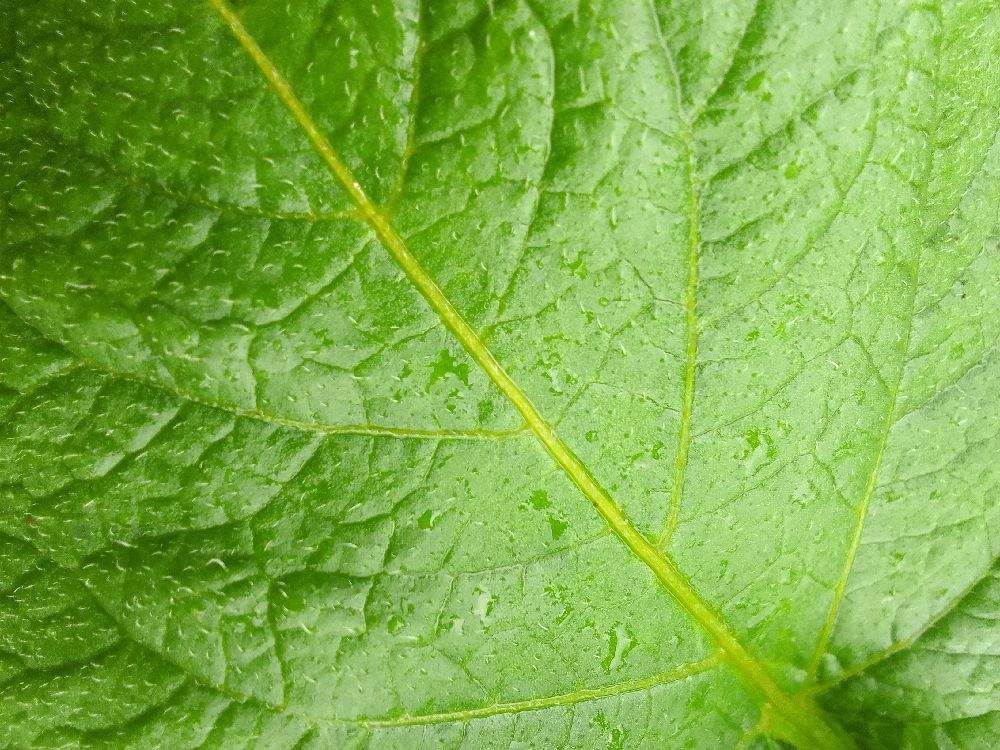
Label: Healthy